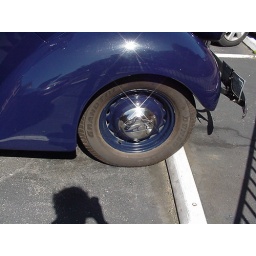
This Ford truck was spotted in San Francisco